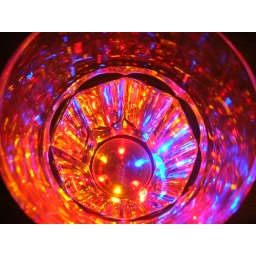
light reflections in water in a glass